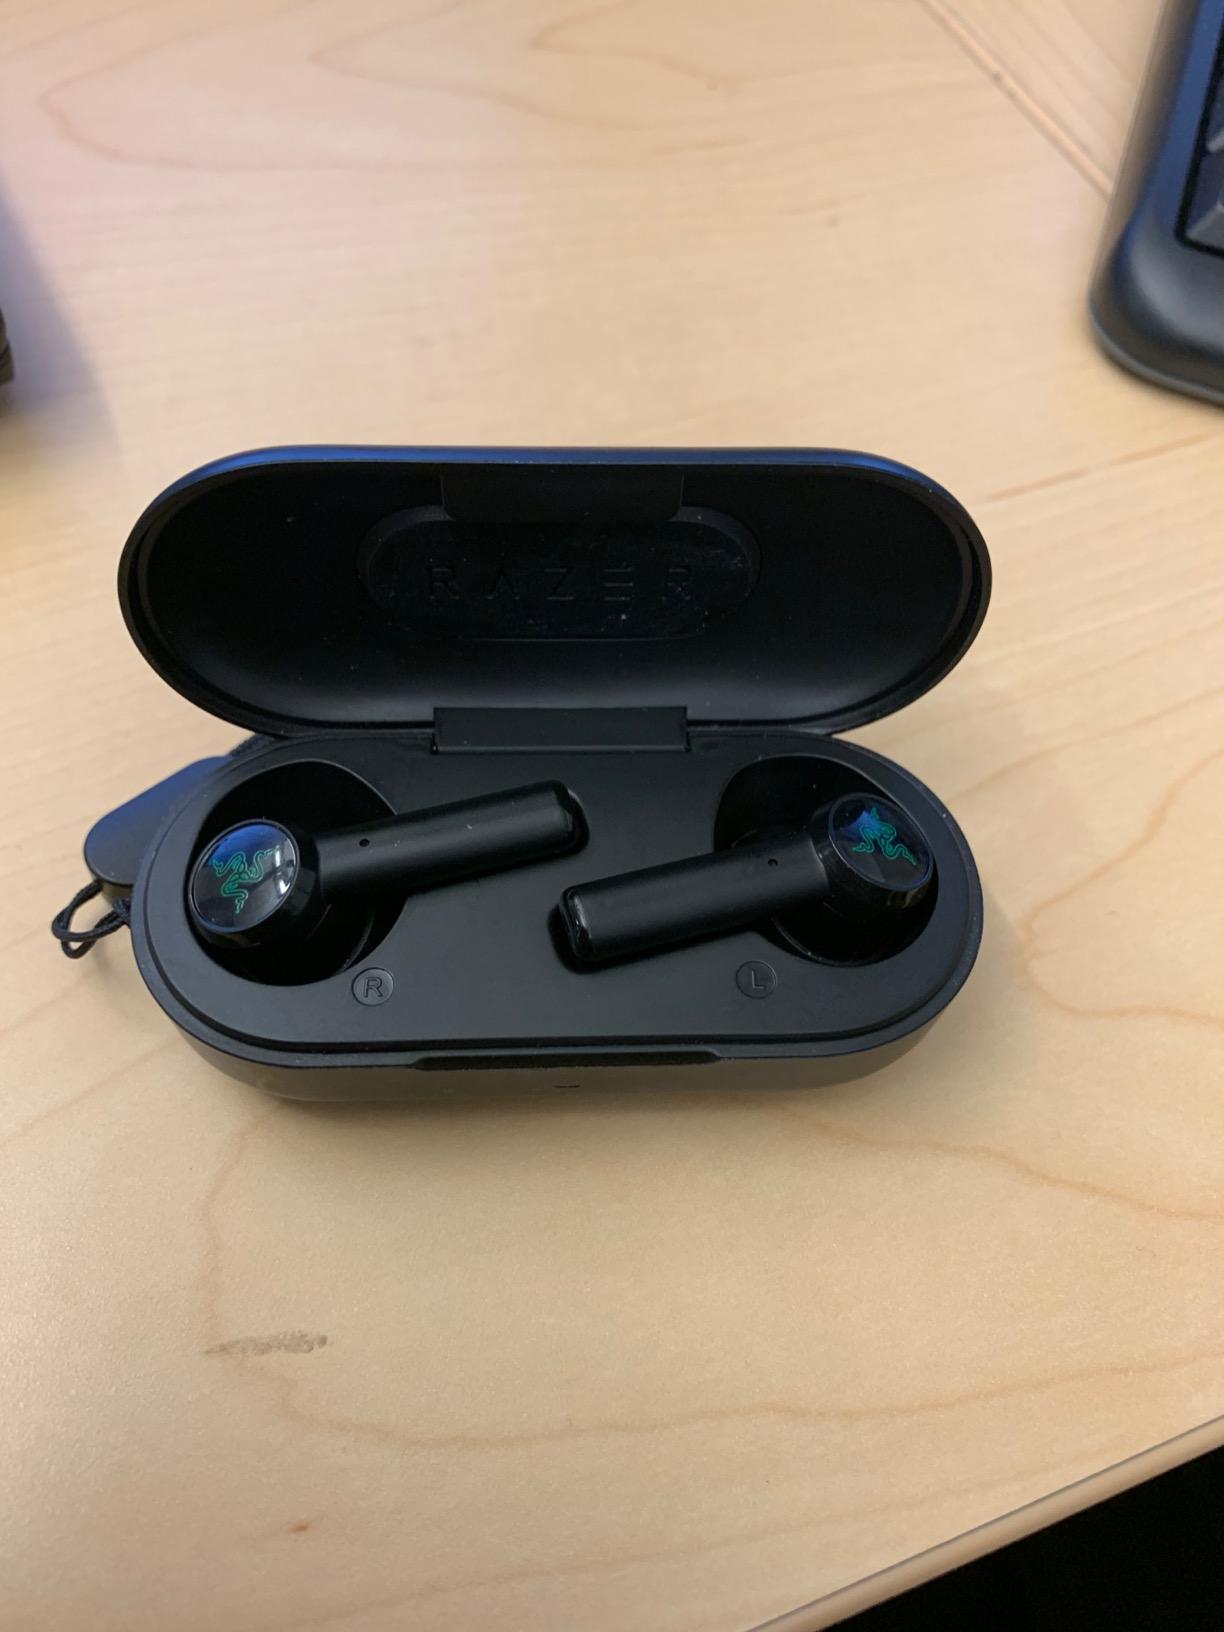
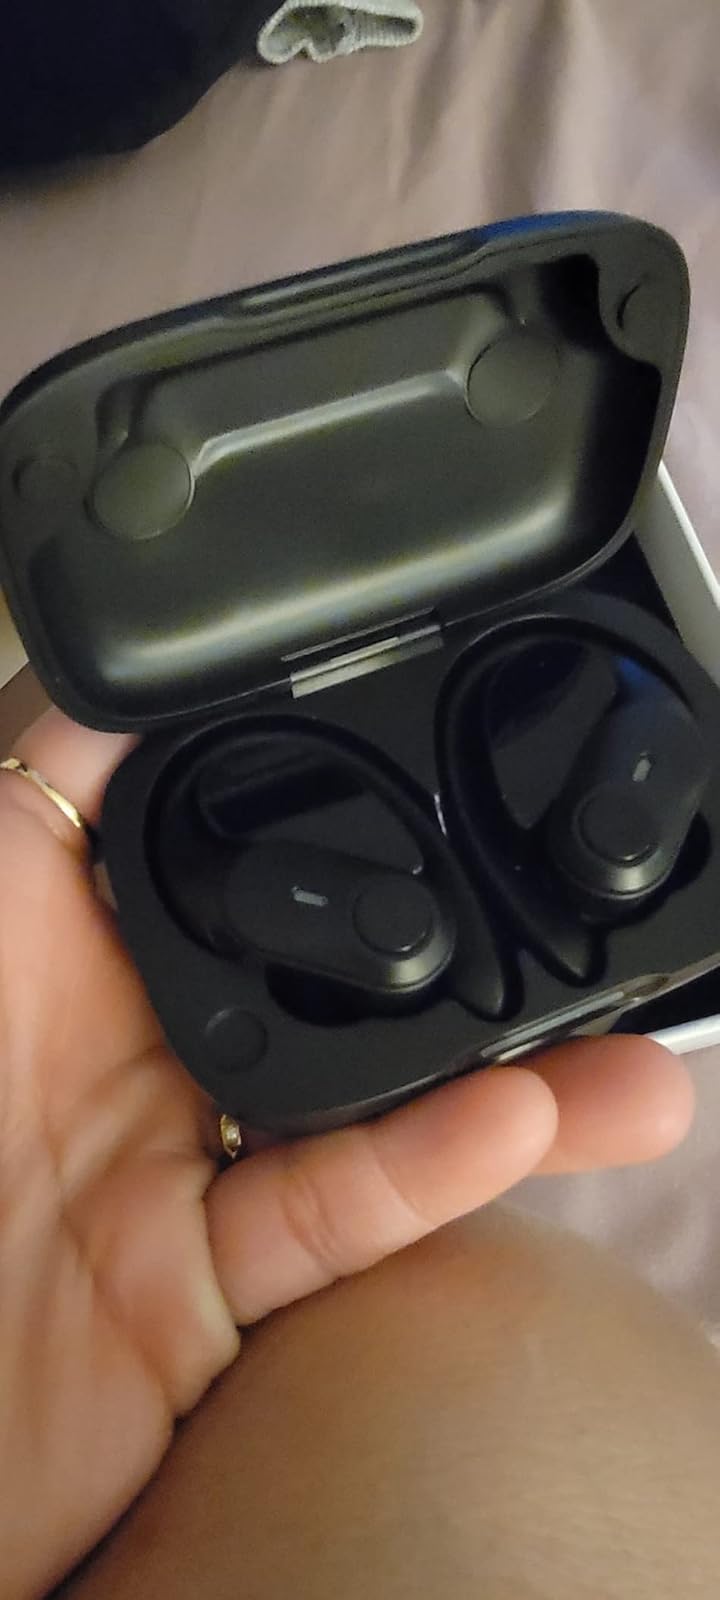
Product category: earbuds
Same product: no